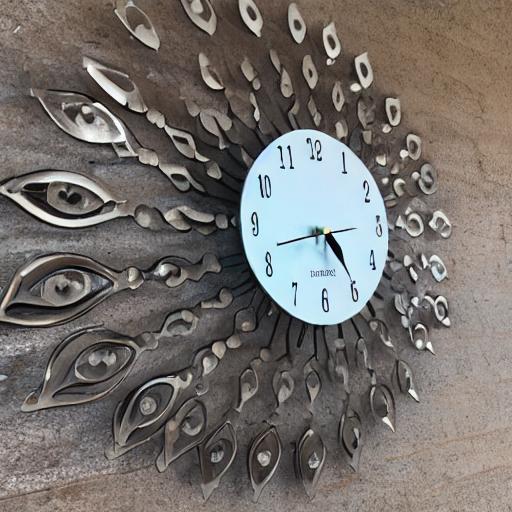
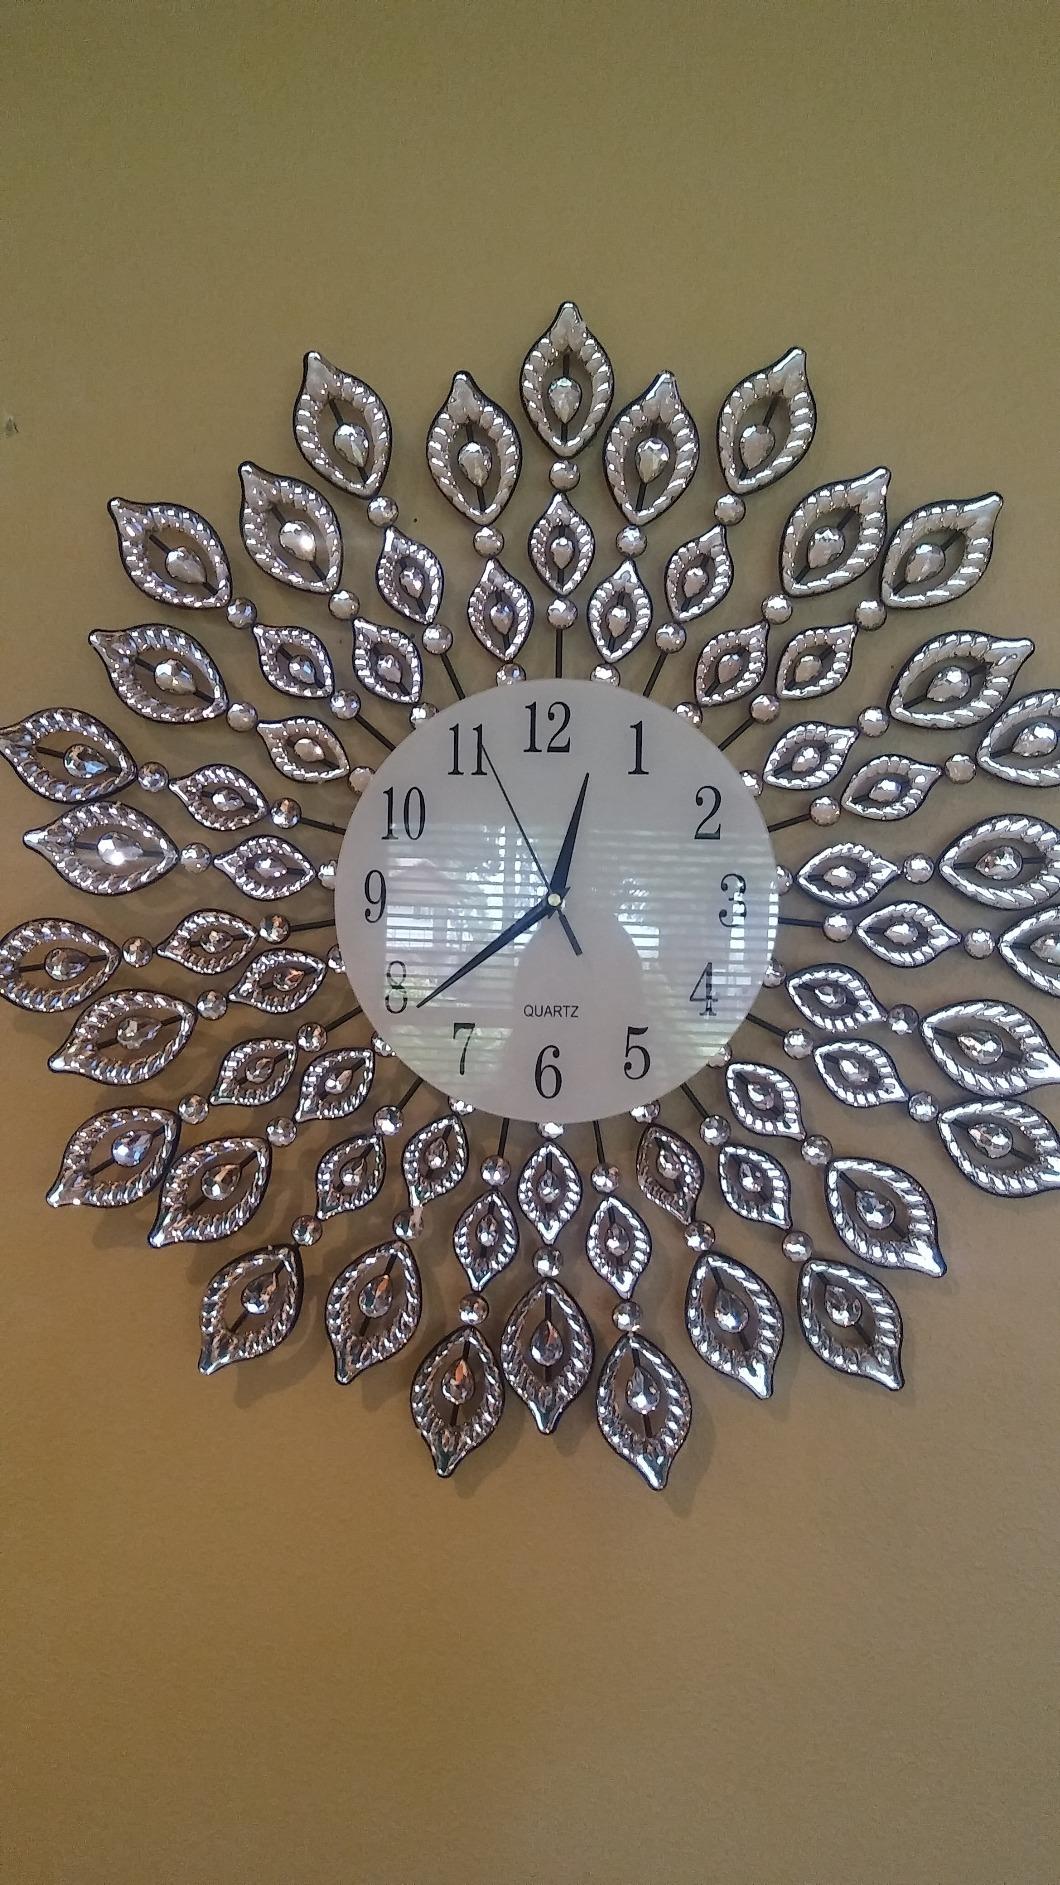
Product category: clock
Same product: no